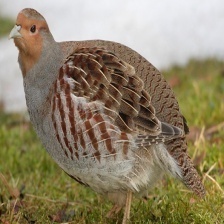
Species: GRAY PARTRIDGE
Scientific name: PERDIX PERDIX
ImageNet parent category: partridge